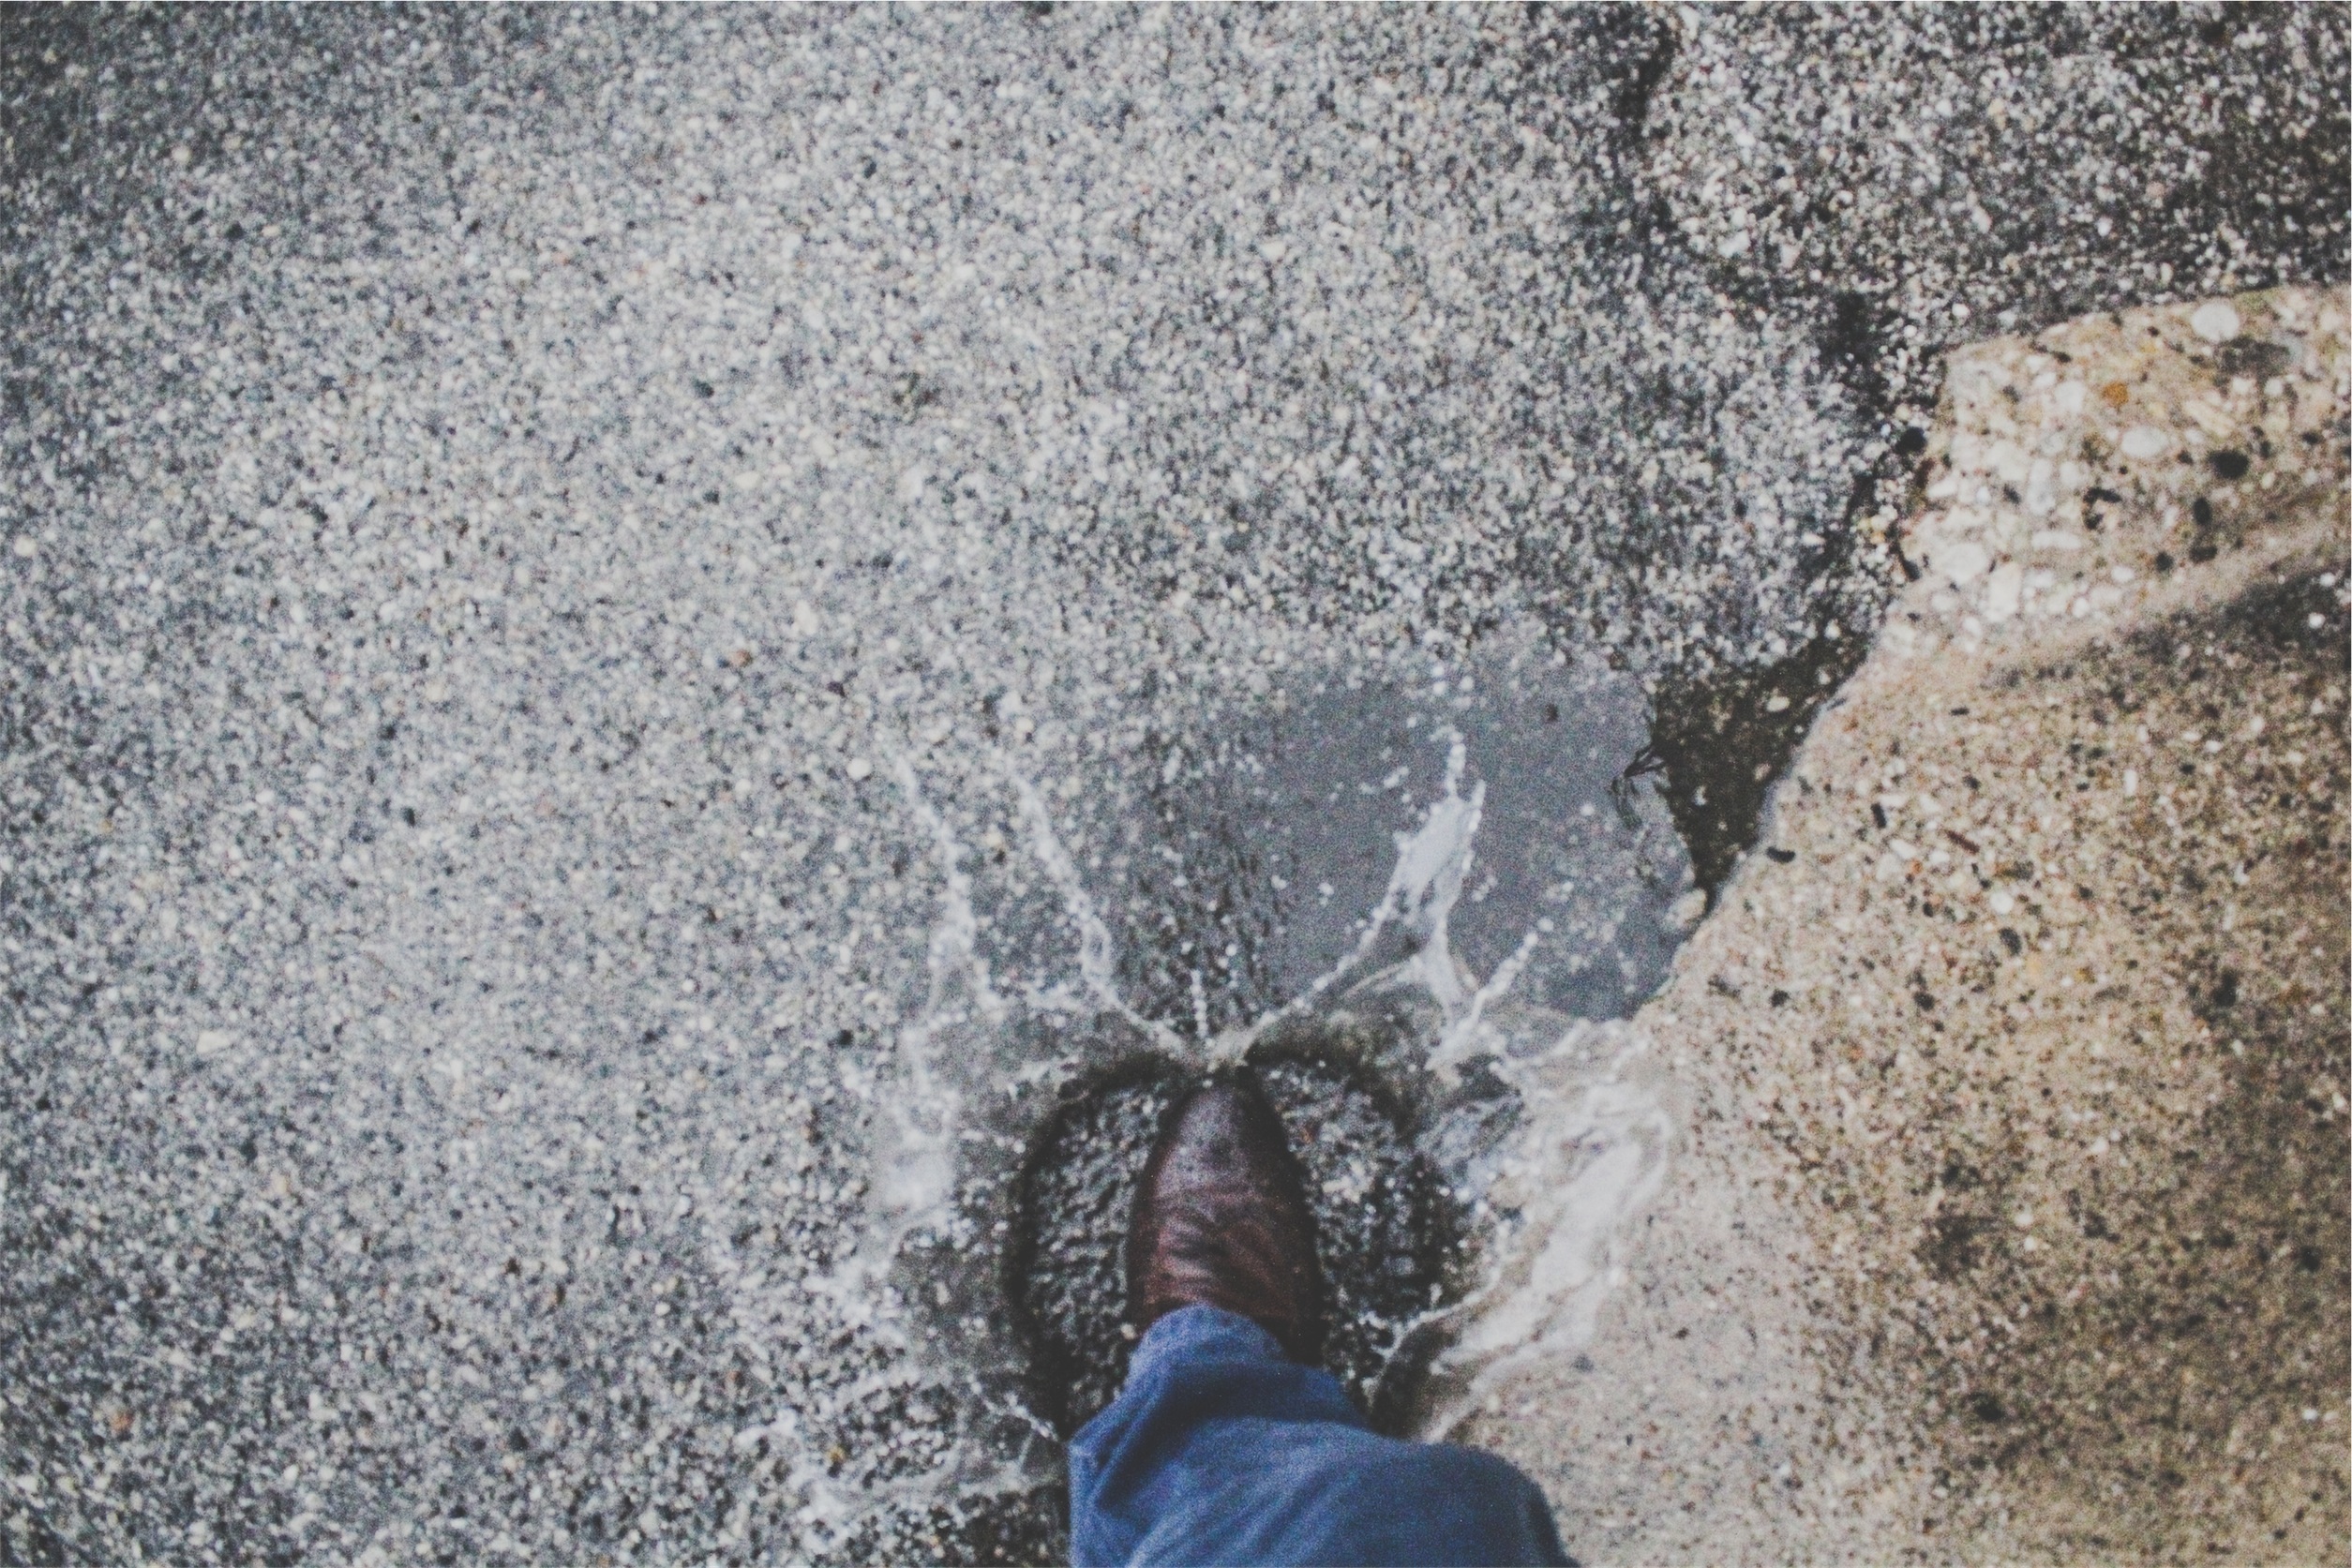
sand, rock, shoe, leather, rain, wet, asphalt, jeans, splash, puddle, soil, material, geology, geological phenomenon